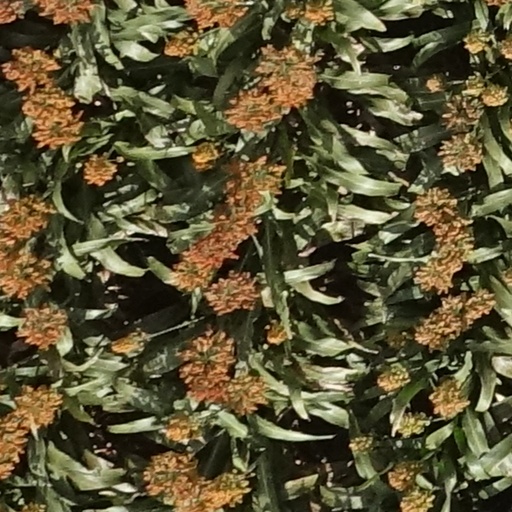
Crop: sorghum